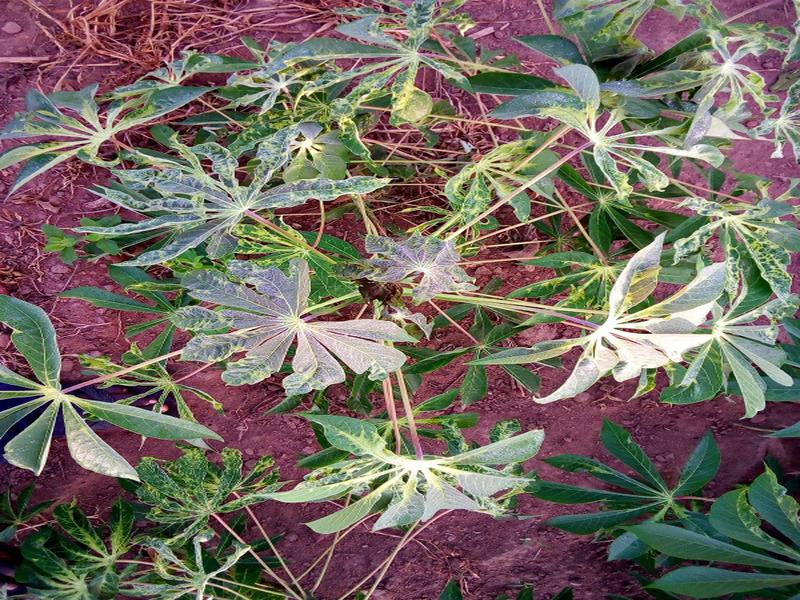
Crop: cassava
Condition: mosaic_disease